Fingerspelling

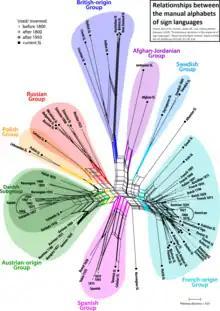
Relationships between the manual alphabets of sign languages, expressed as a phylogenetic network

Power et al. (2020) conducted a large-scale data study into the evolution and contemporary character of 76 current and defunct manual alphabets (MAs) of sign languages, postulating the existence of eight groups: an Afghan–Jordanian Group, an Austrian-origin Group (with a Danish Subgroup), a British-origin Group, a French-origin Group, a Polish Group, a Russian Group, a Spanish Group, and a Swedish Group. Notably, several defunct versions of German, Austrian, Hungarian and Danish manual alphabets were part of the Austrian-origin group, while the current MAs of these sign languages are closely related to the French, American, International Sign and other MAs in the French-origin Group. Latvian Sign Language's MA dangled somewhere between the Polish and Russian Groups, Finnish Sign Language (which belongs to the Swedish Sign Language family) had a French-origin MA, while Indo-Pakistani Sign Language (whose lexicon and grammar have independent origins) currently used a two-handed manual alphabet of British origin.